Good Garage Scheme

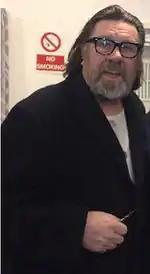
English actor and comedian Ricky Tomlinson's Liverpool-based Royle Motors garage joined Good Garage Scheme (Forte) in 2007.

In the summer of 2005, goodgaragescheme.com received 15,000 visitors, each of whom were able post their garage comments on the website in much the same way that buyers and sellers on eBay get a rating. By November 2006, Forte sponsored goodgaragescheme.com had been developed into Good Garage Scheme (Forte), an online organisation designed to help motorists find a trustworthy garage. In addition, Good Garage Scheme (Forte) had registered 810 garages and made plans to obtain 3,000 garage members by December 2007 under the guidance of Forte's sales director, Bob Welch. In December 2006, Simon Butler created the website whichgarage.co.uk in competition with goodgaragescheme.com for honest and reliable garage advertisements.